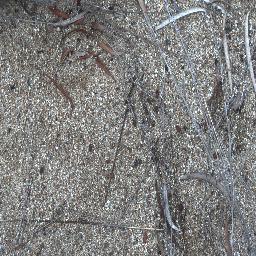
Label: negative